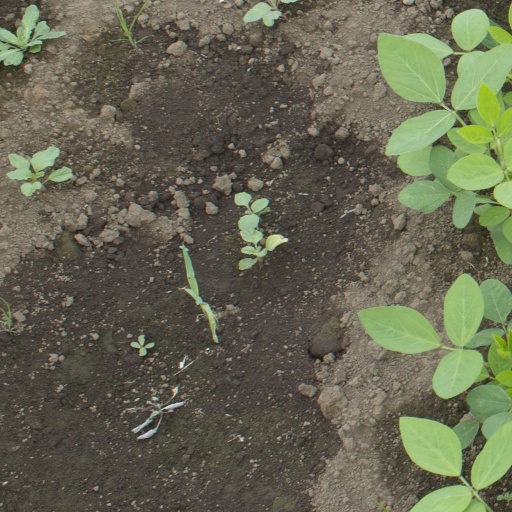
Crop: soybean